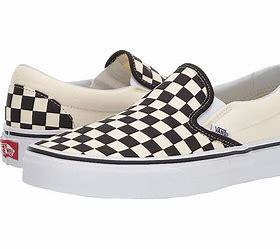
Brand: Vans
Model: Classic Slip On